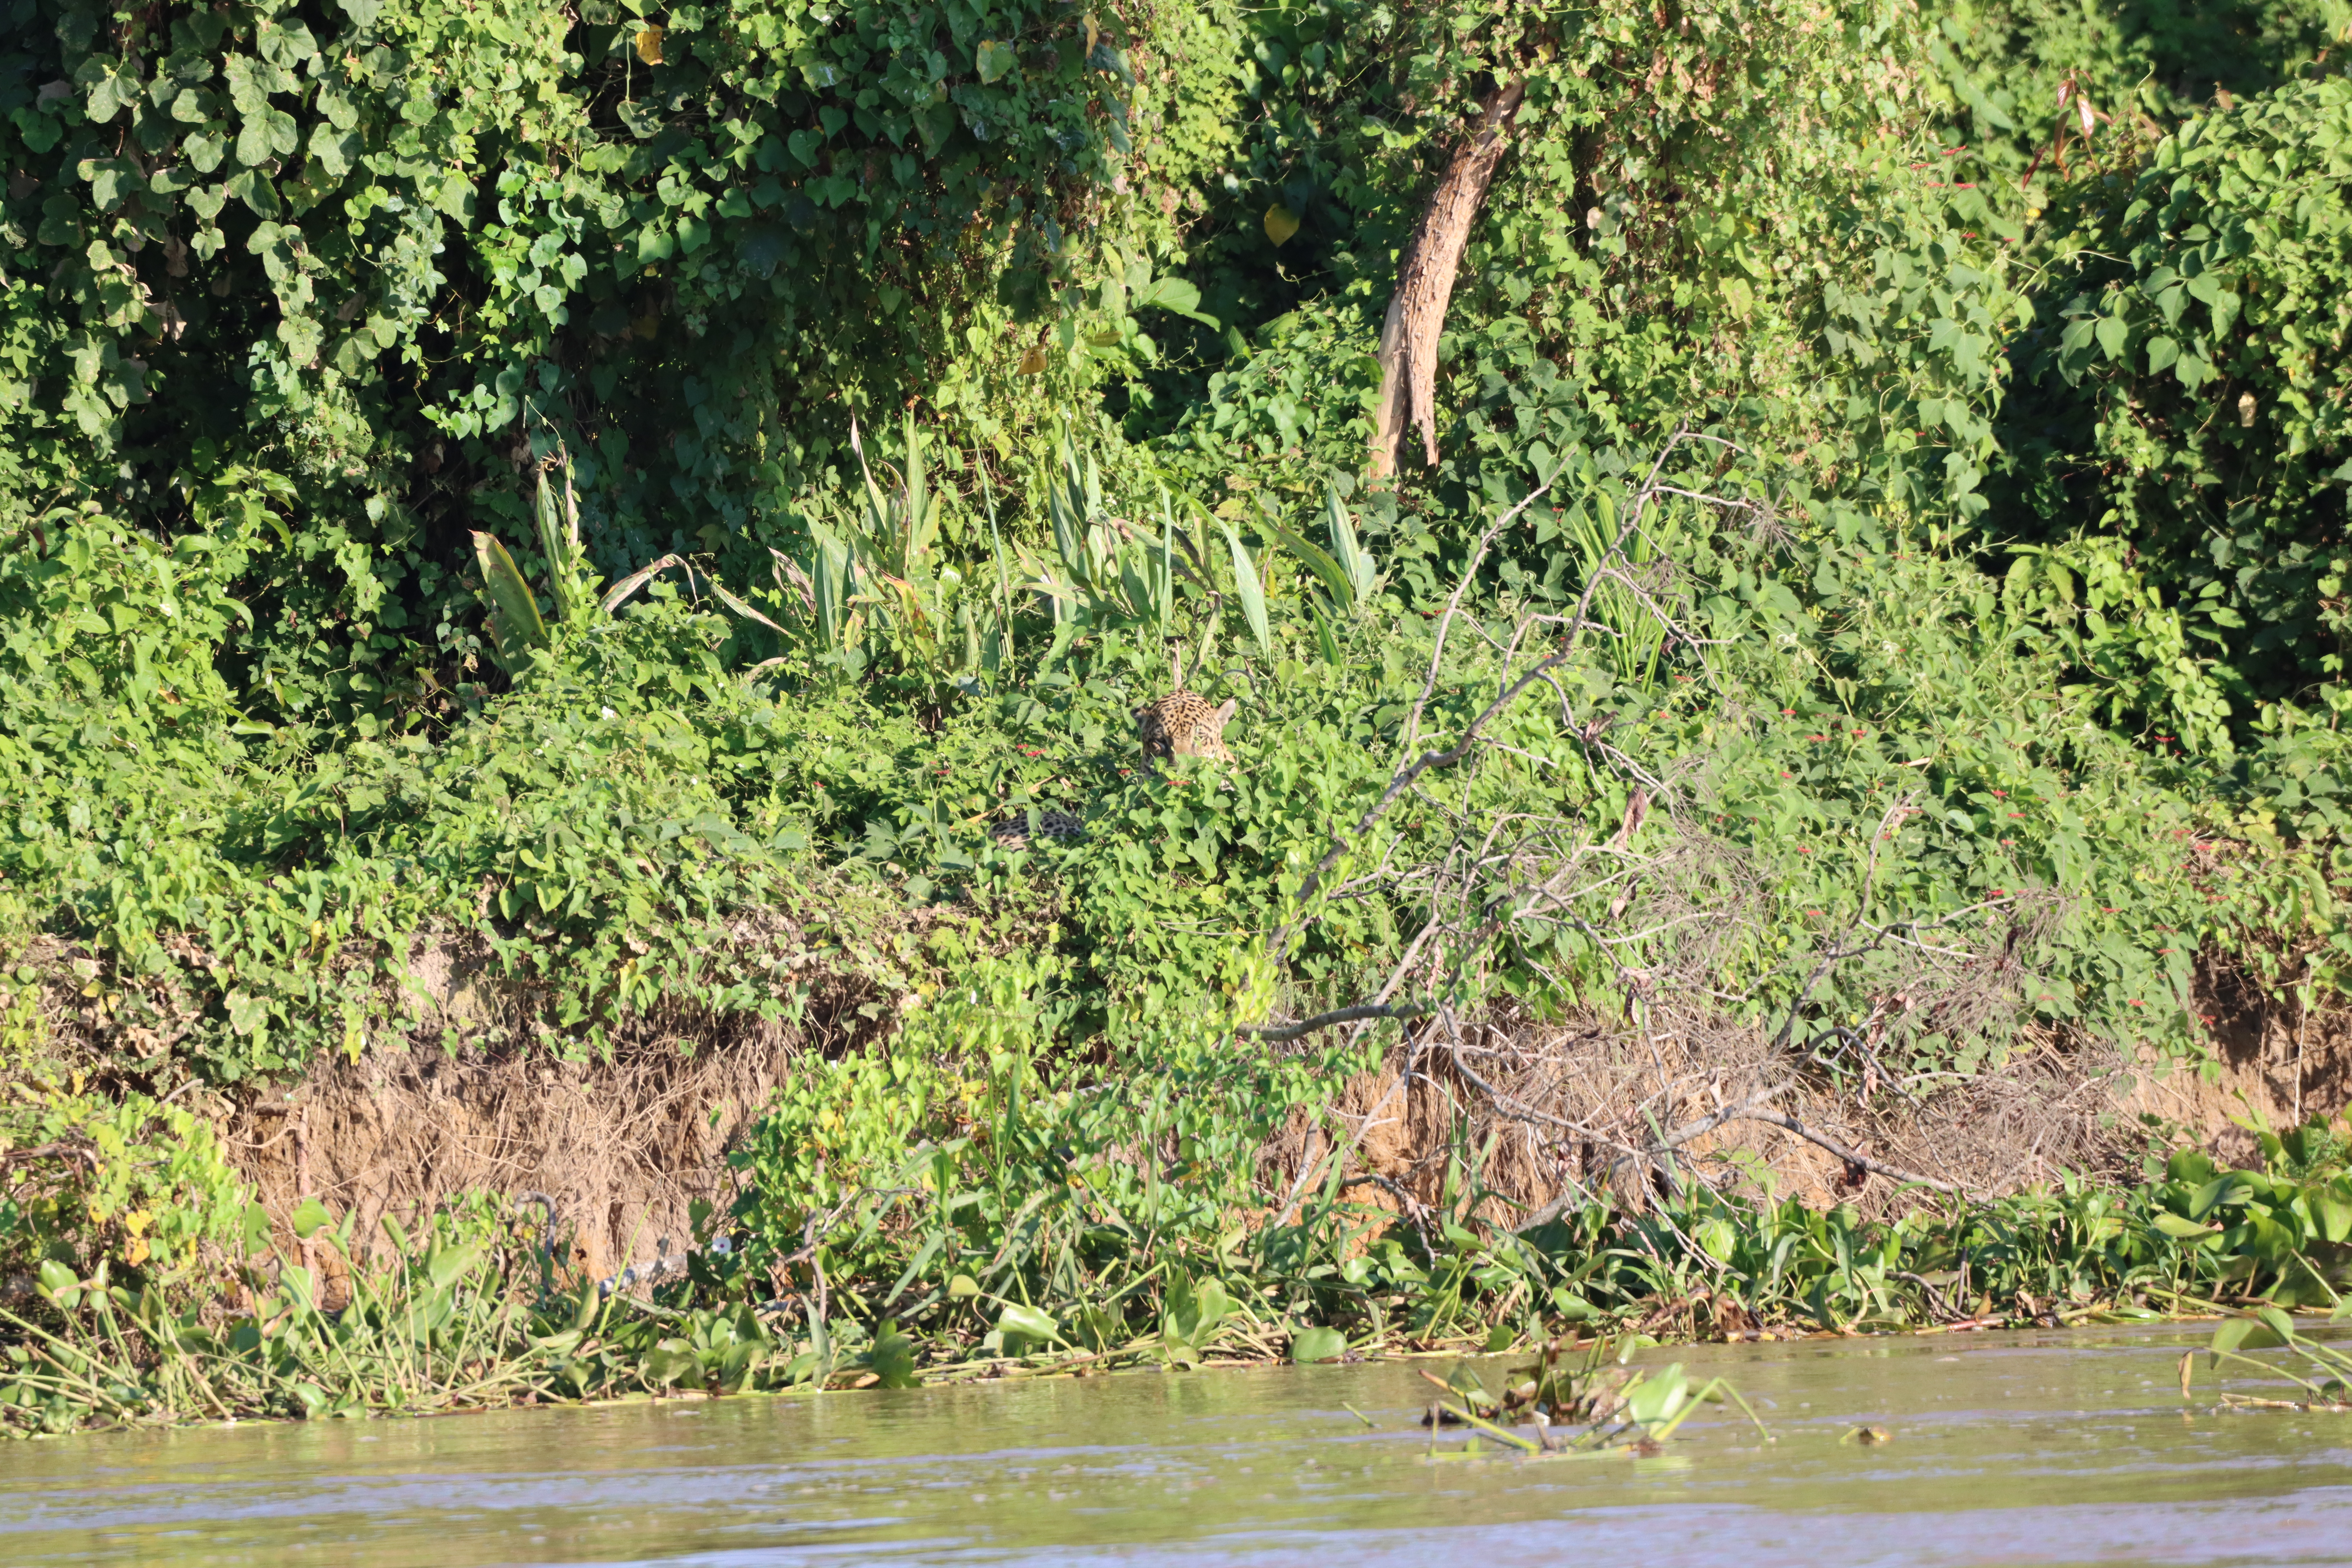
Jaguar: Kwang